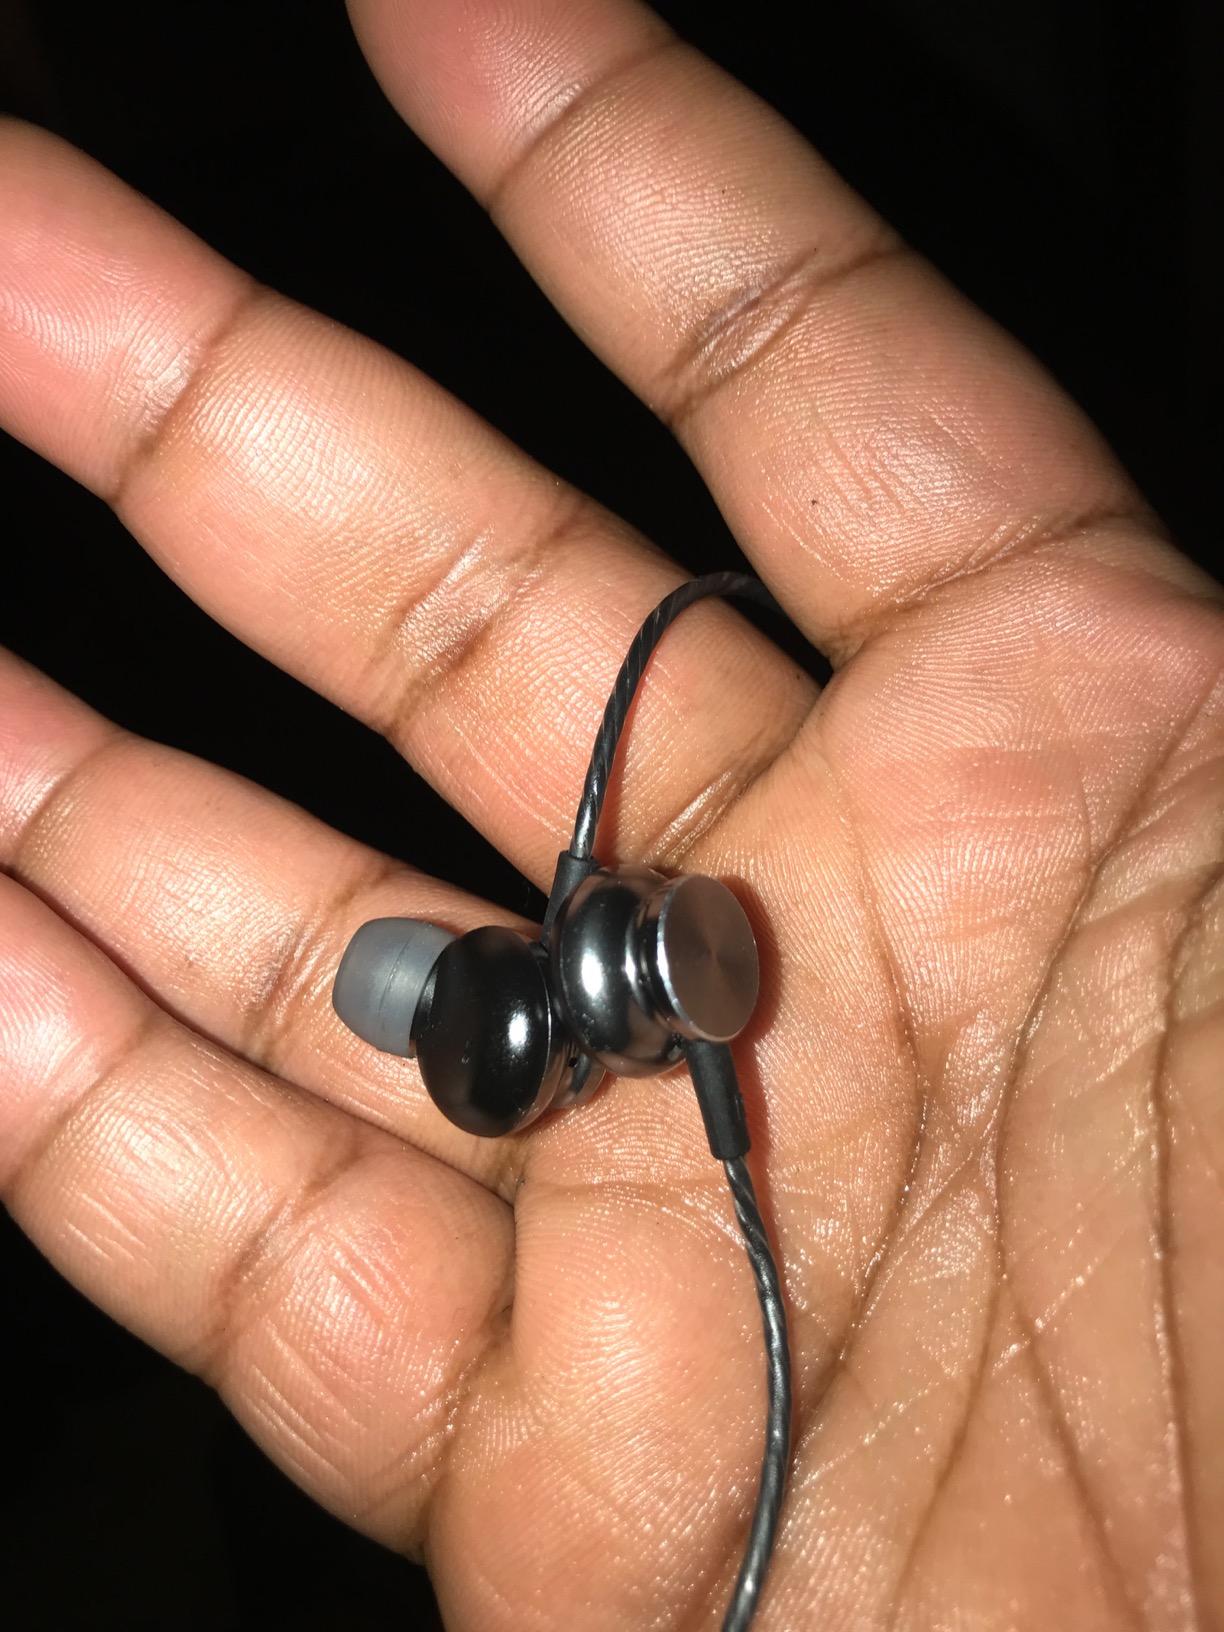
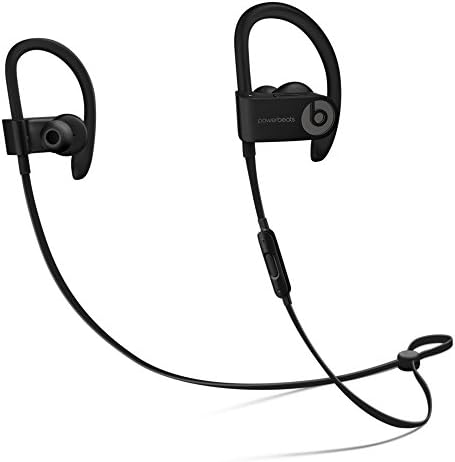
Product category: headphones
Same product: no